White Wizzard

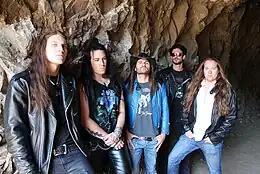
The band in 2012

White Wizzard is an American heavy metal band from Los Angeles, formed in 2007. They have released one EP and four albums: "Over the Top" released in 2010, "Flying Tigers" released in 2011, "The Devil's Cut" released in 2013, and "Infernal Overdrive" released 2018. Throughout the band's history, it has undergone numerous lineup changes, with only Jon Leon remaining a stable member of the band. The end of the band was announced by Jon Leon in April 2018, however, he announced that he was reassembling the band in March 2019.